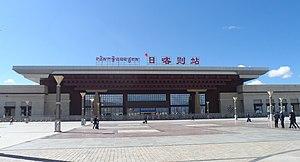
La gare de Shigatsé est une gare desservant la ville-préfecture de Shigatsé, et situé sur la ligne ferroviaire Lhassa-Shigatsé. Elle est située dans le canton de Gyacoxung, dans le District de Samzhubzê, chef lieu de Shigatsé.